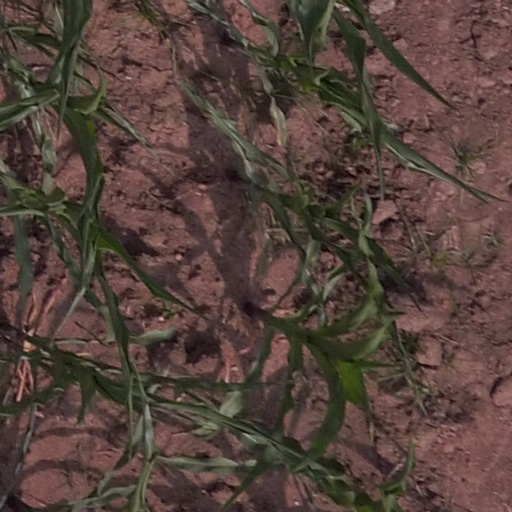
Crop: maize; corn